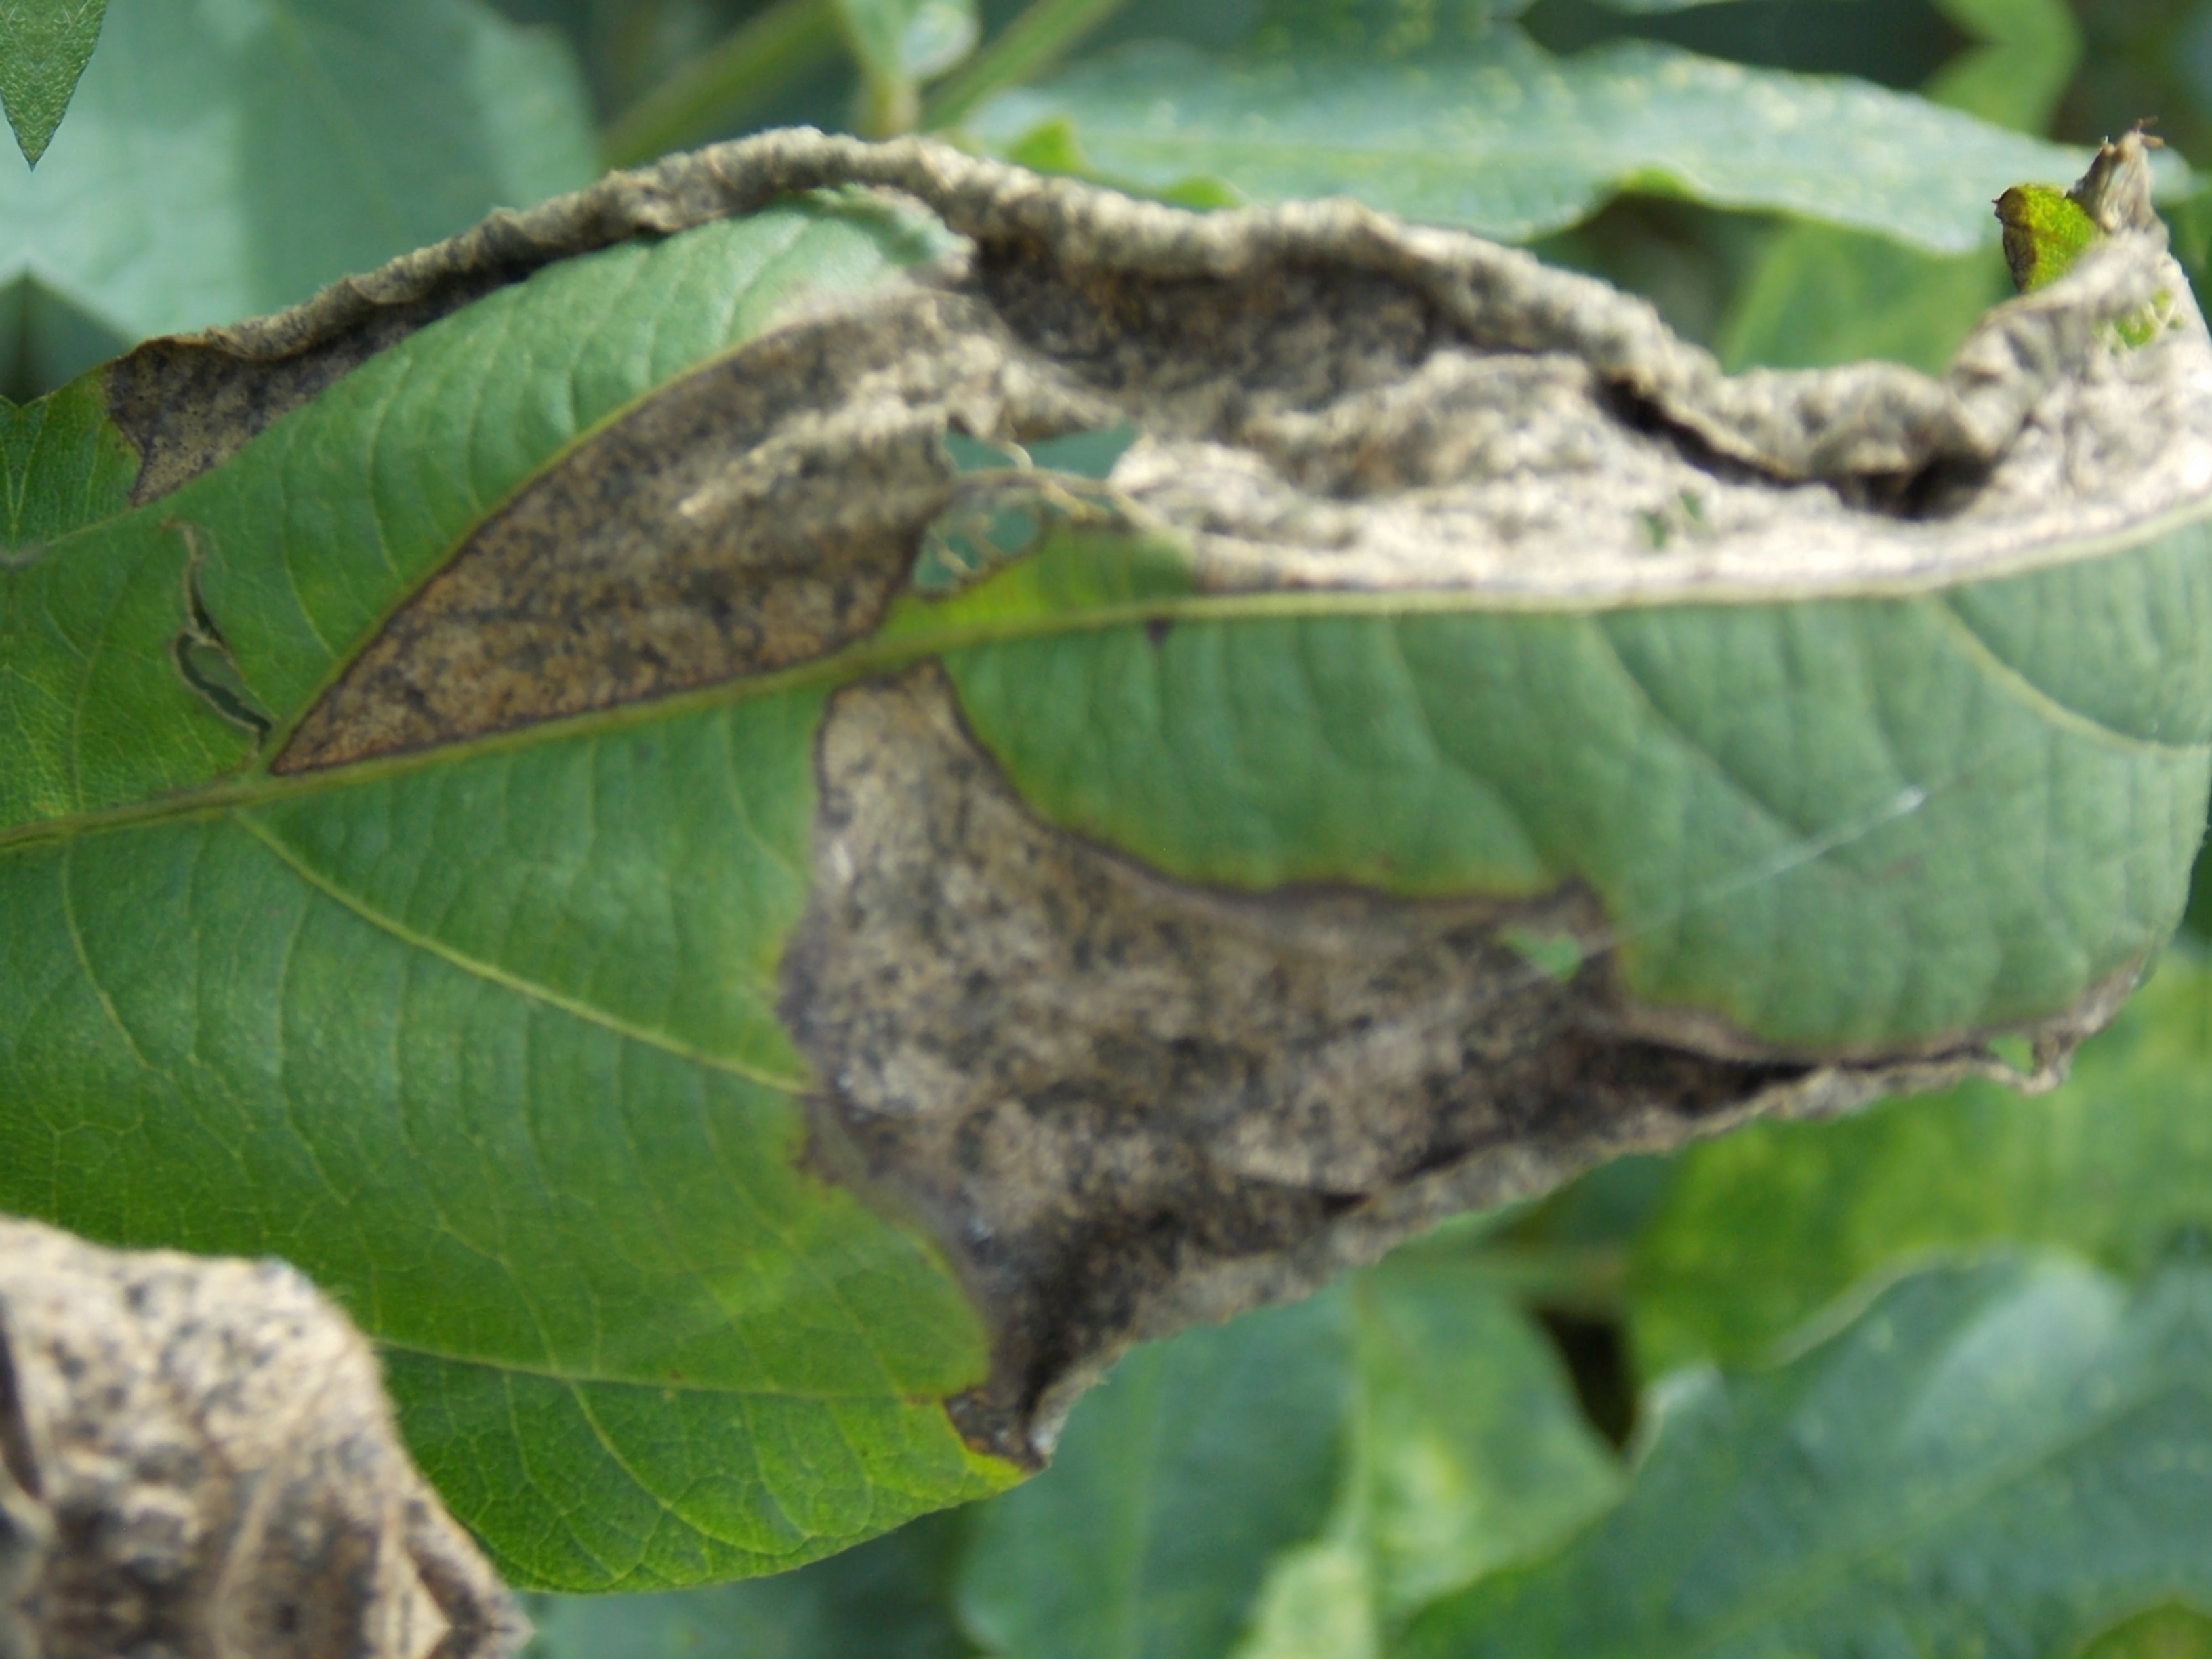
Label: Disease